Cadmus M. Wilcox

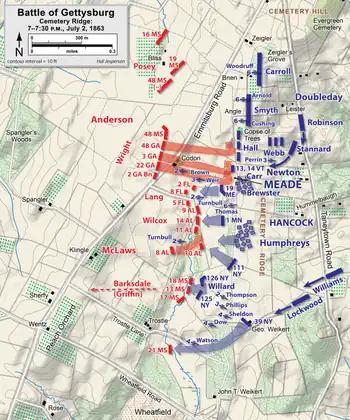
Attack by Anderson's division, July 2

Wilcox and his command participated in the Battle of Gettysburg in the summer of 1863. On the battle's second day, July 2, his charge against a weakened Union line was met (and held off) by a suicidally brave countercharge from the 1st Minnesota Volunteer Infantry.